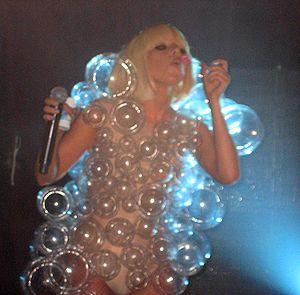
The Fame Ball Tour est la première tournée de l’artiste américaine Lady Gaga. Il s’agit également de la première série de concerts qui l'a aidé à promouvoir son premier album, The Fame. Les spectacles débutent en mars sur le continent nord-américain, sont suivis par quelques représentations en Australie puis se rendent jusqu’en Europe pour plus de cinquante dates. Certains concerts ont lieu en Asie tandis que deux font partie du festival anglais V et que deux autres sont reportés en avril. Gaga décrit la tournée comme un voyage à travers les musées du pop art qui incorpore la conceptualité de personnes connues telles que Andy Warhol. Dans certains cas, les bénéfices des billets sont donnés à des œuvres de charité. Une version alternative des spectacles contenant moins de changements et d’interprétations est créée pour accommoder Gaga dans des lieux particuliers.